Landgasthof Löwen

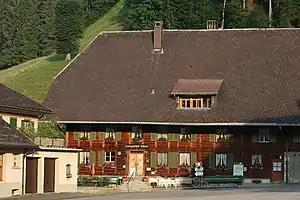
Landgasthof Löwen

Landgasthof Löwen is a traditional inn with a large hall and a sandstone wine cellar located in Heimiswil, Switzerland.